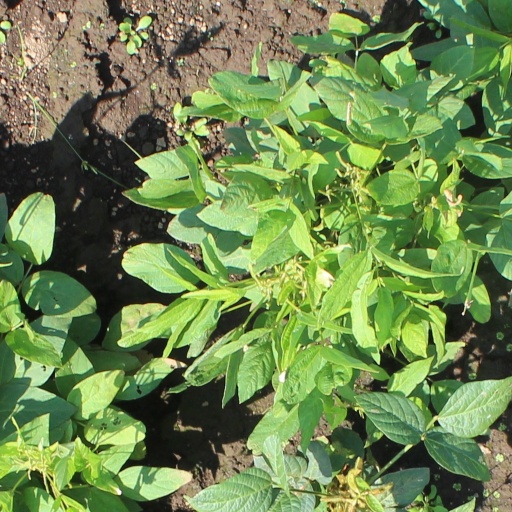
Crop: soybean